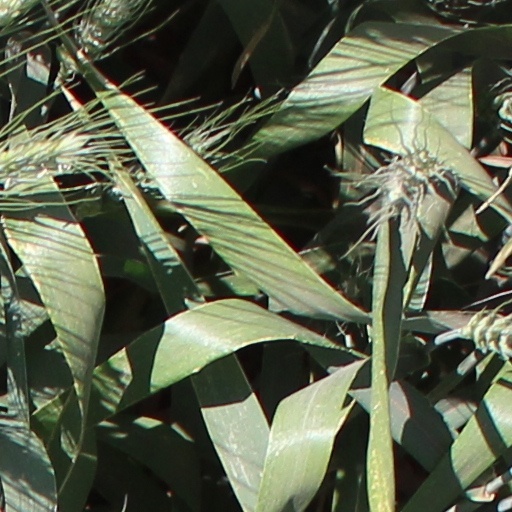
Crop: wheat